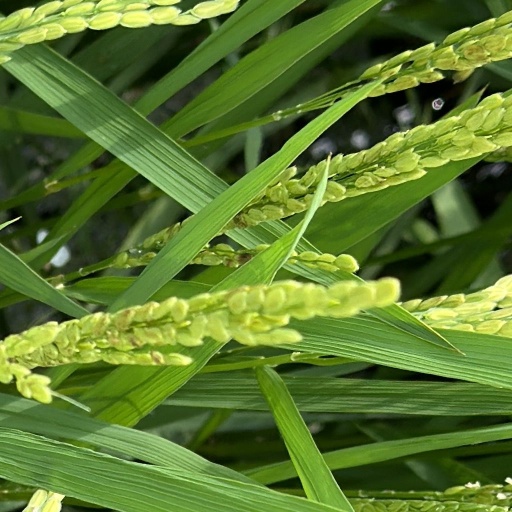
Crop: rice